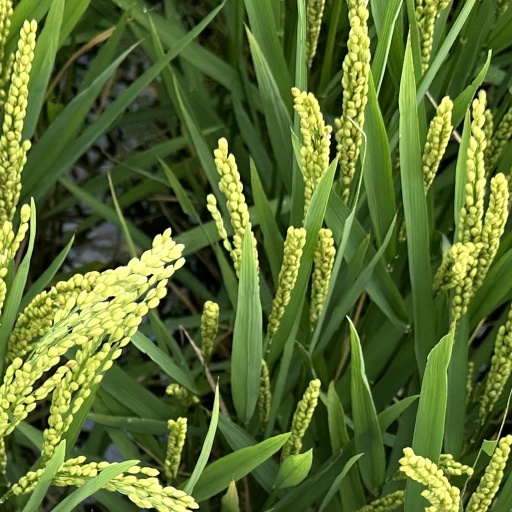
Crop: rice